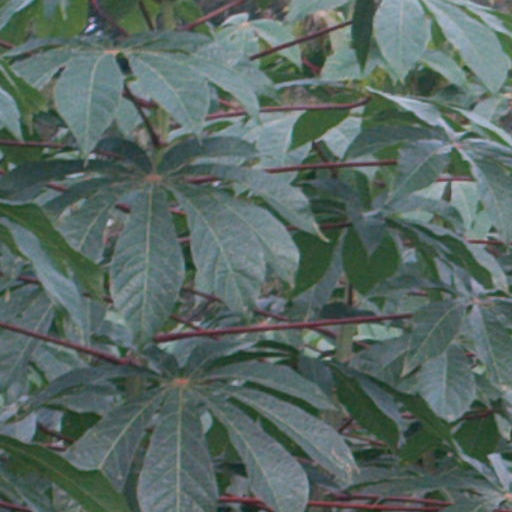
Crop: cassava